Dubno

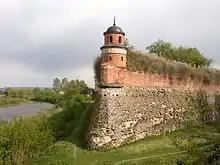
A tower of the Dubno Castle

Between 1489 and 1506 the castle was significantly expanded by Konstanty Ostrogski, who made it a modern fortress, one of the strongest in the area. After 1566 Dubno was part of the Volhynian Voivodeship of the Lesser Poland Province. During the Polish-Russian War of 1605–1618 in 1617, Prince and future King Władysław IV Vasa resided in the city.